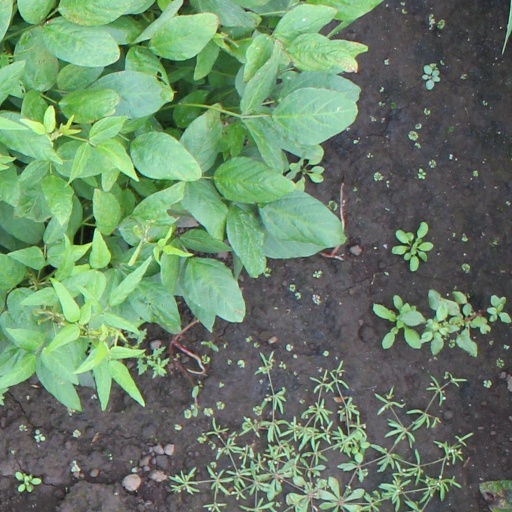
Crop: soybean